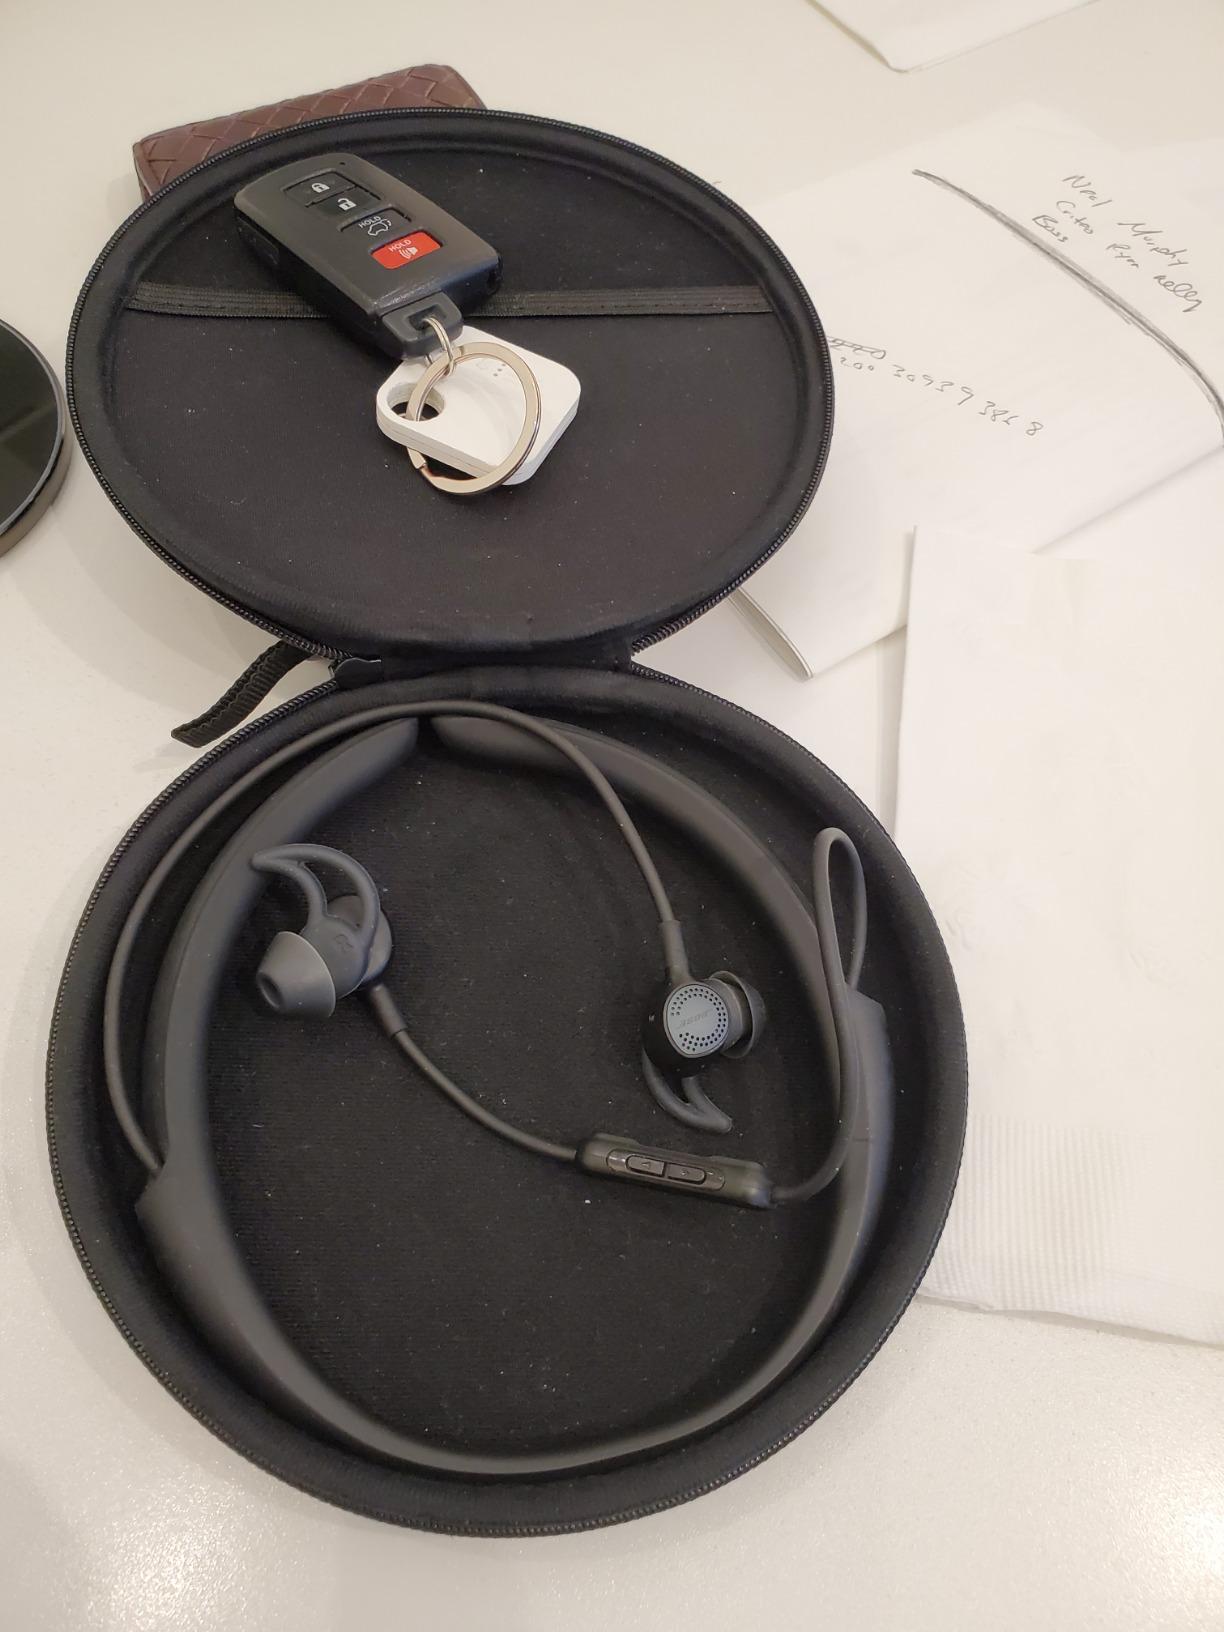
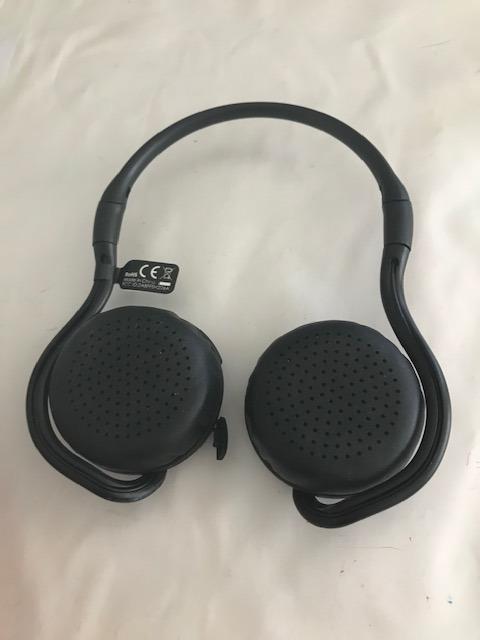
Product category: headphones
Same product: no